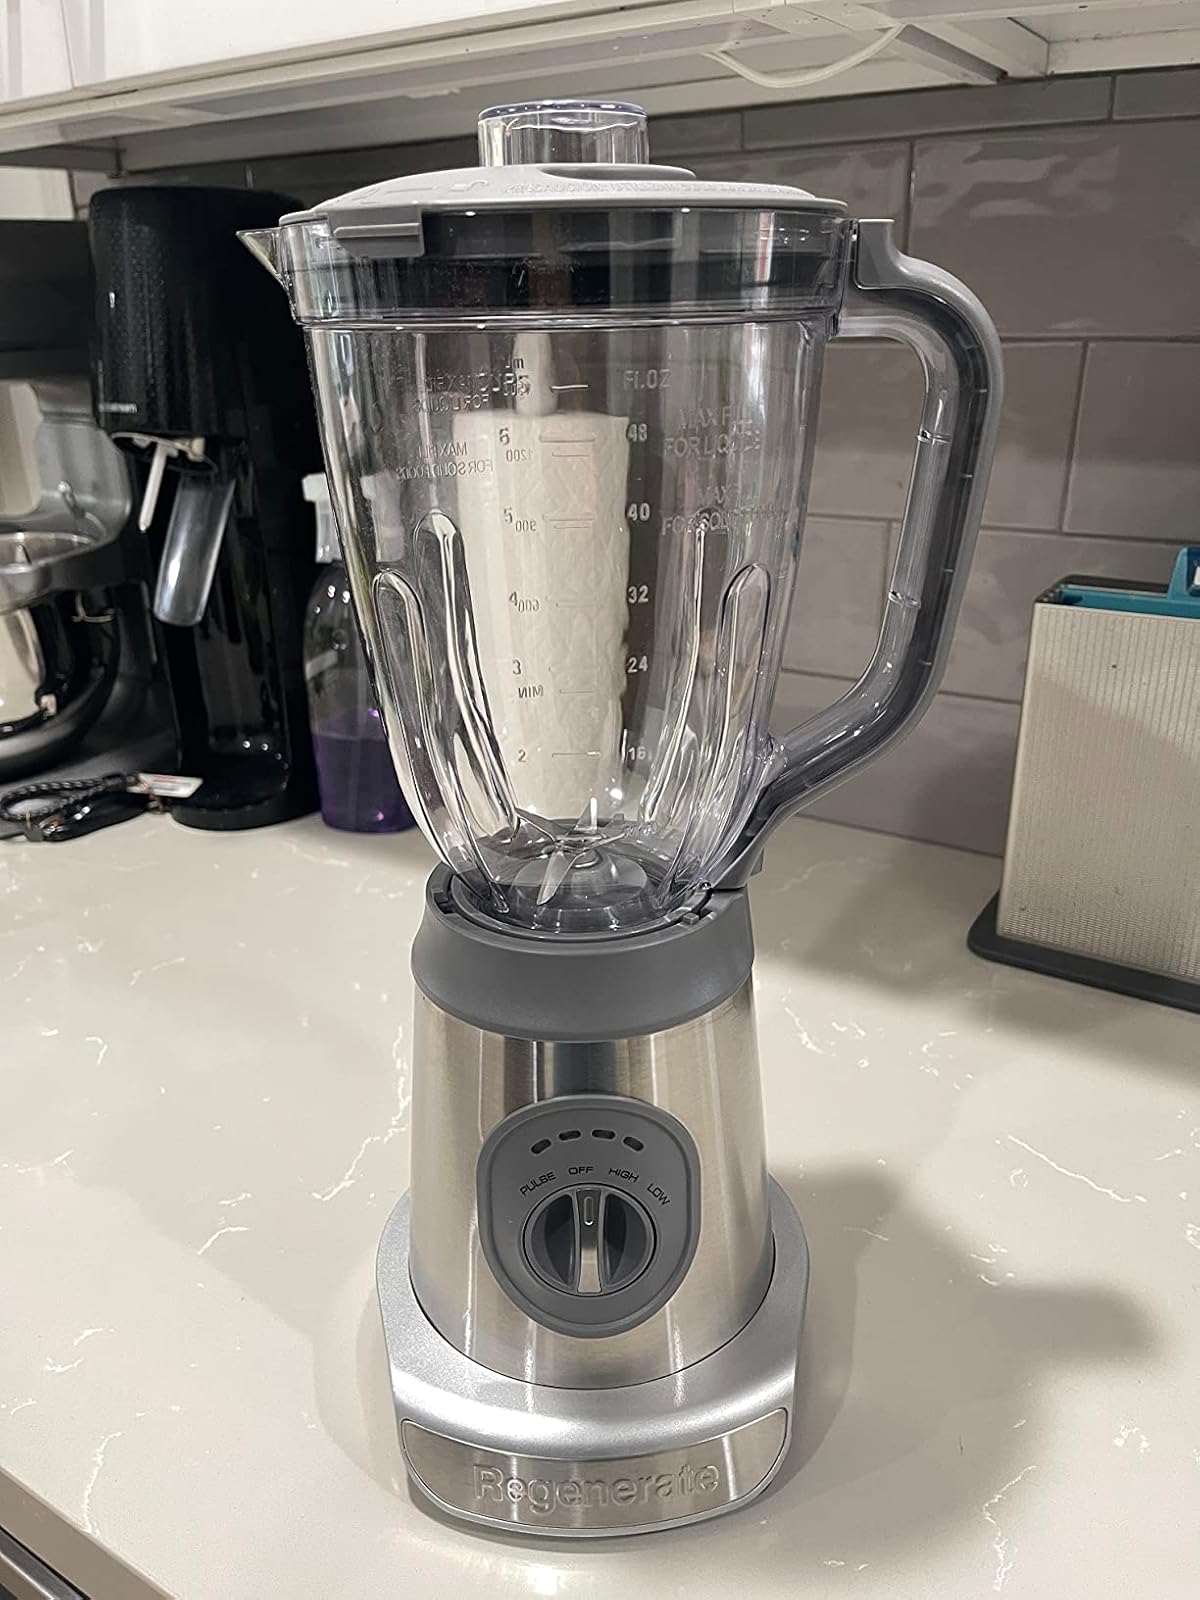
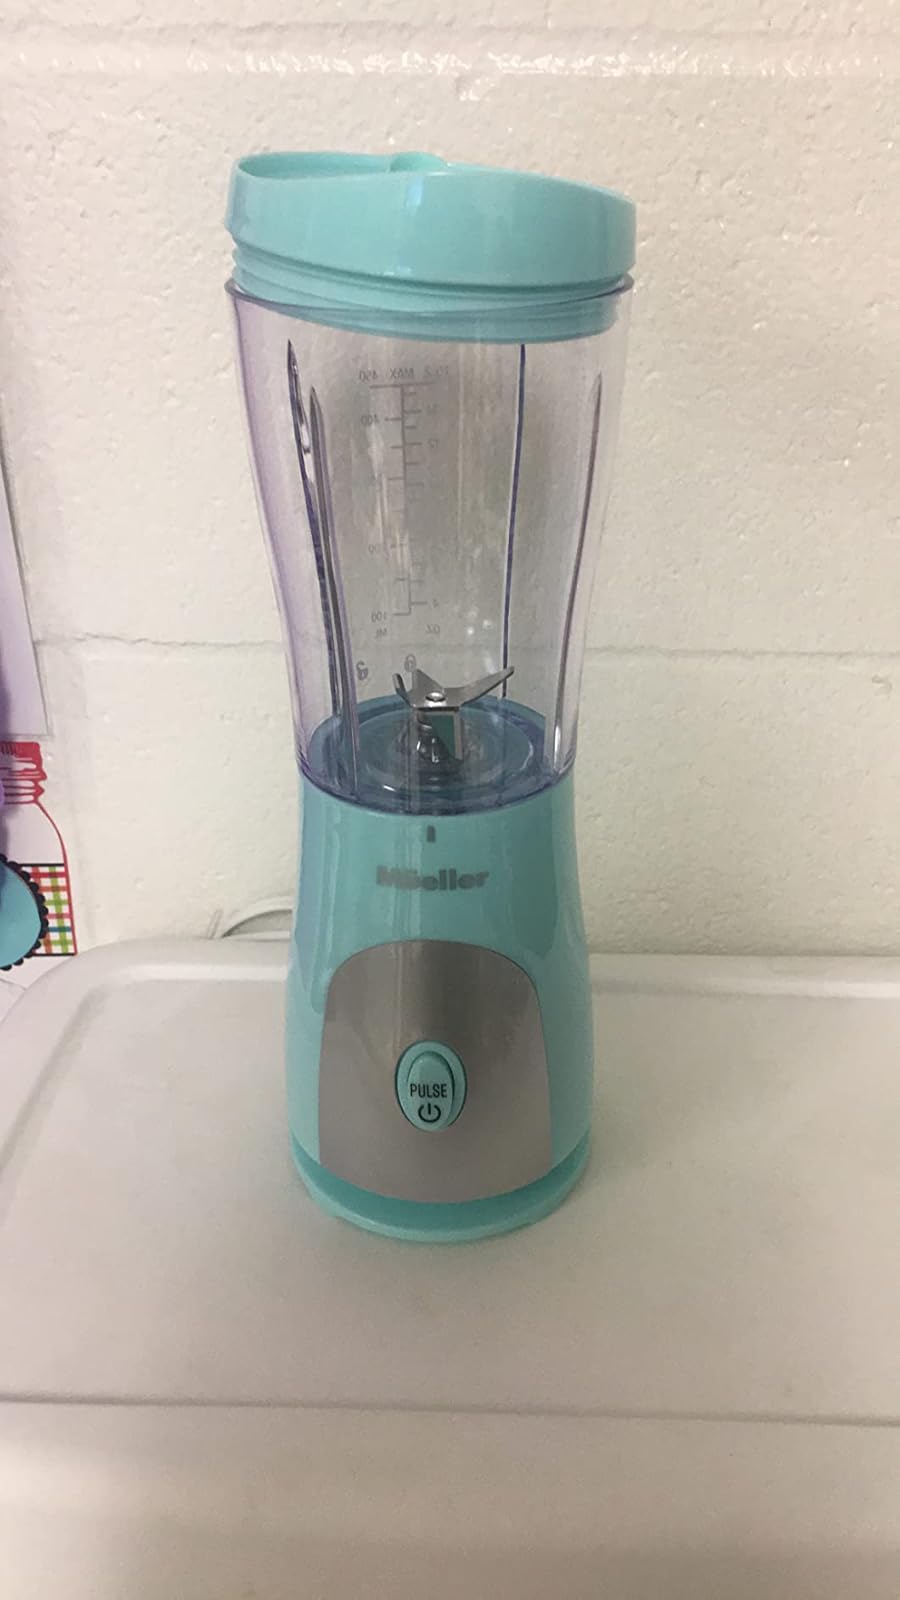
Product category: items_blender
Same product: no